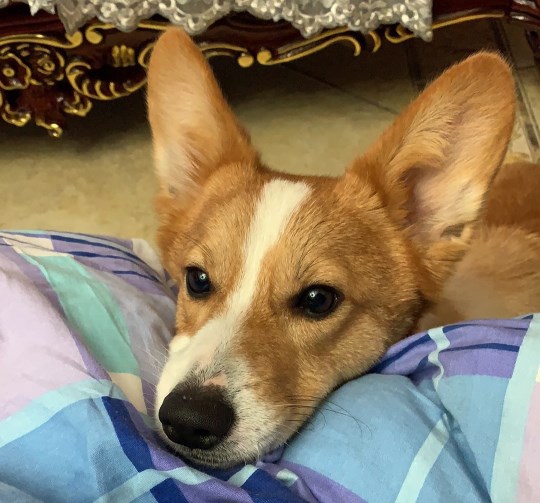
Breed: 2909-n000116-Cardigan